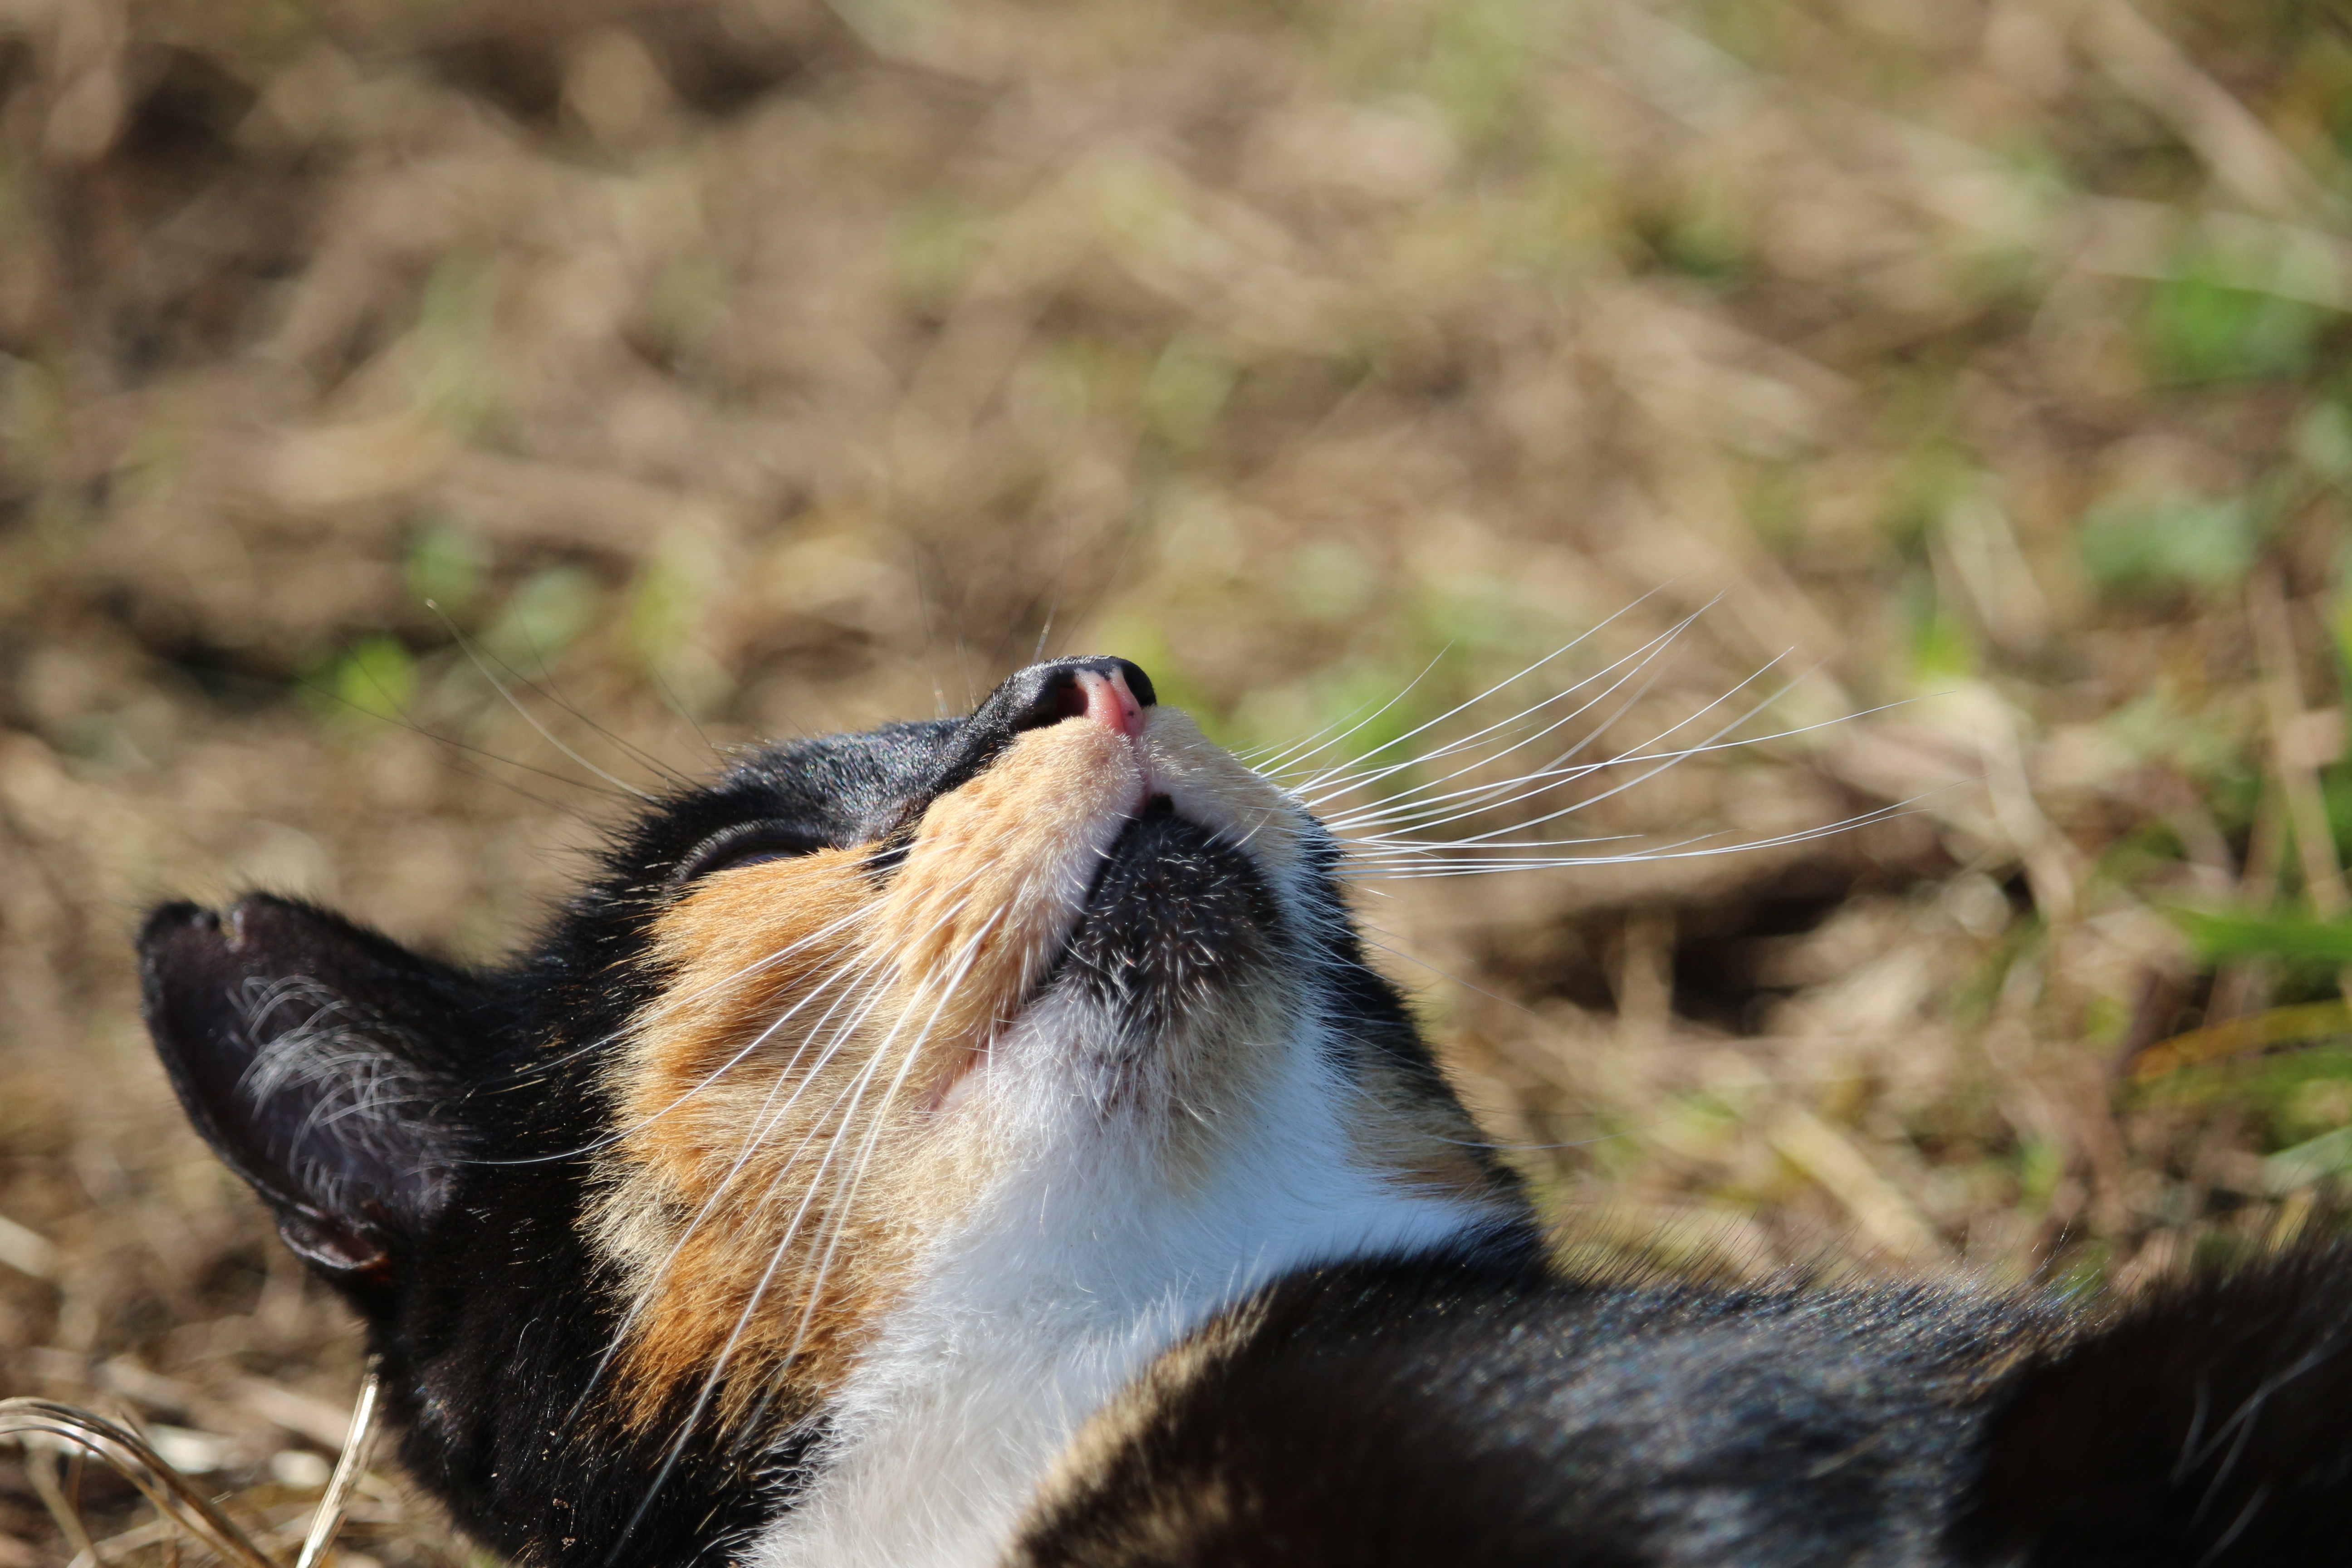
grass, flower, puppy, dog, wildlife, cat, mammal, fauna, close up, whiskers, eye, vertebrate, mieze, domestic cat, cat face, lucky cat, three coloured, dog like mammal